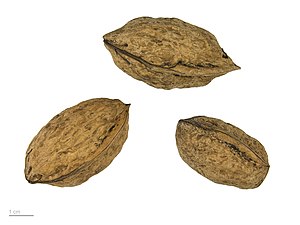
Valnød (træ) / Galleri
Modne nødder.
Valnød er et stort, løvfældende træ med en bred, uregelmæssig krone og svære, bugtede grene. De unge grene har kamret marv. Valnød er et lyskrævende træ, der kaster en kraftig skygge.